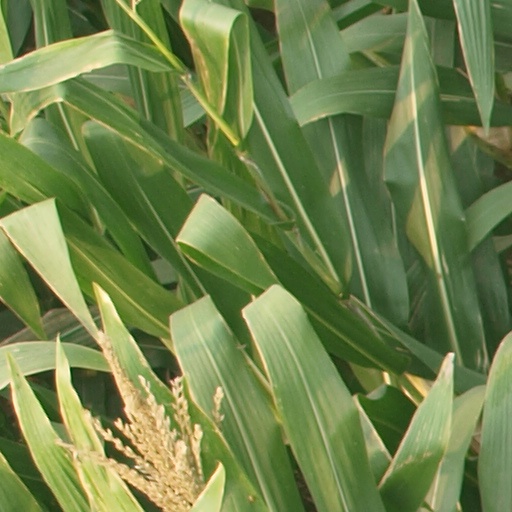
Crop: maize; corn